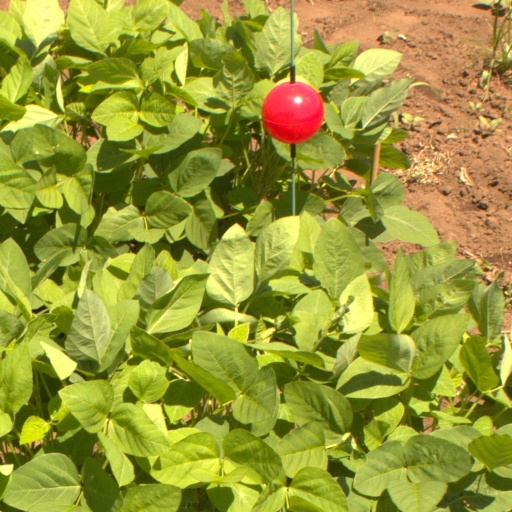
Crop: soybean